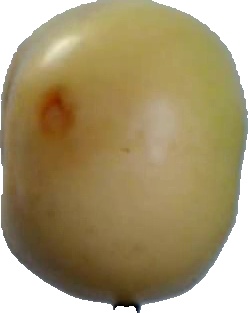
Label: apple_6